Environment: lab
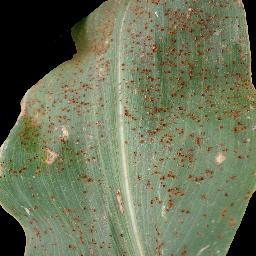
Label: common_rust